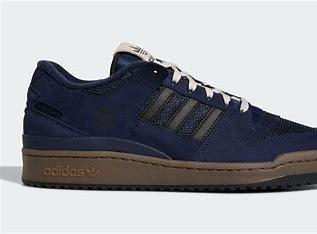
Brand: adidas
Model: originals Adidas Originals Forum